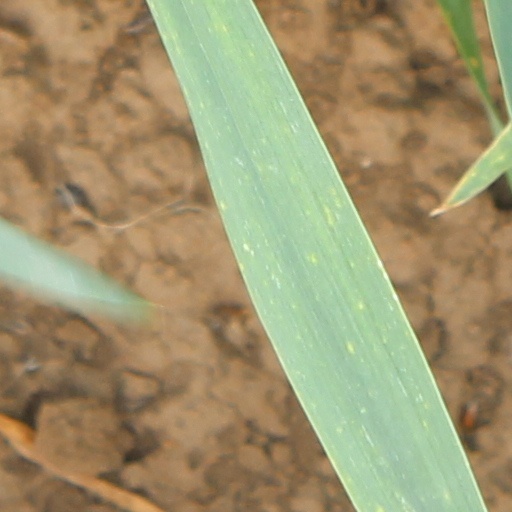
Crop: wheat